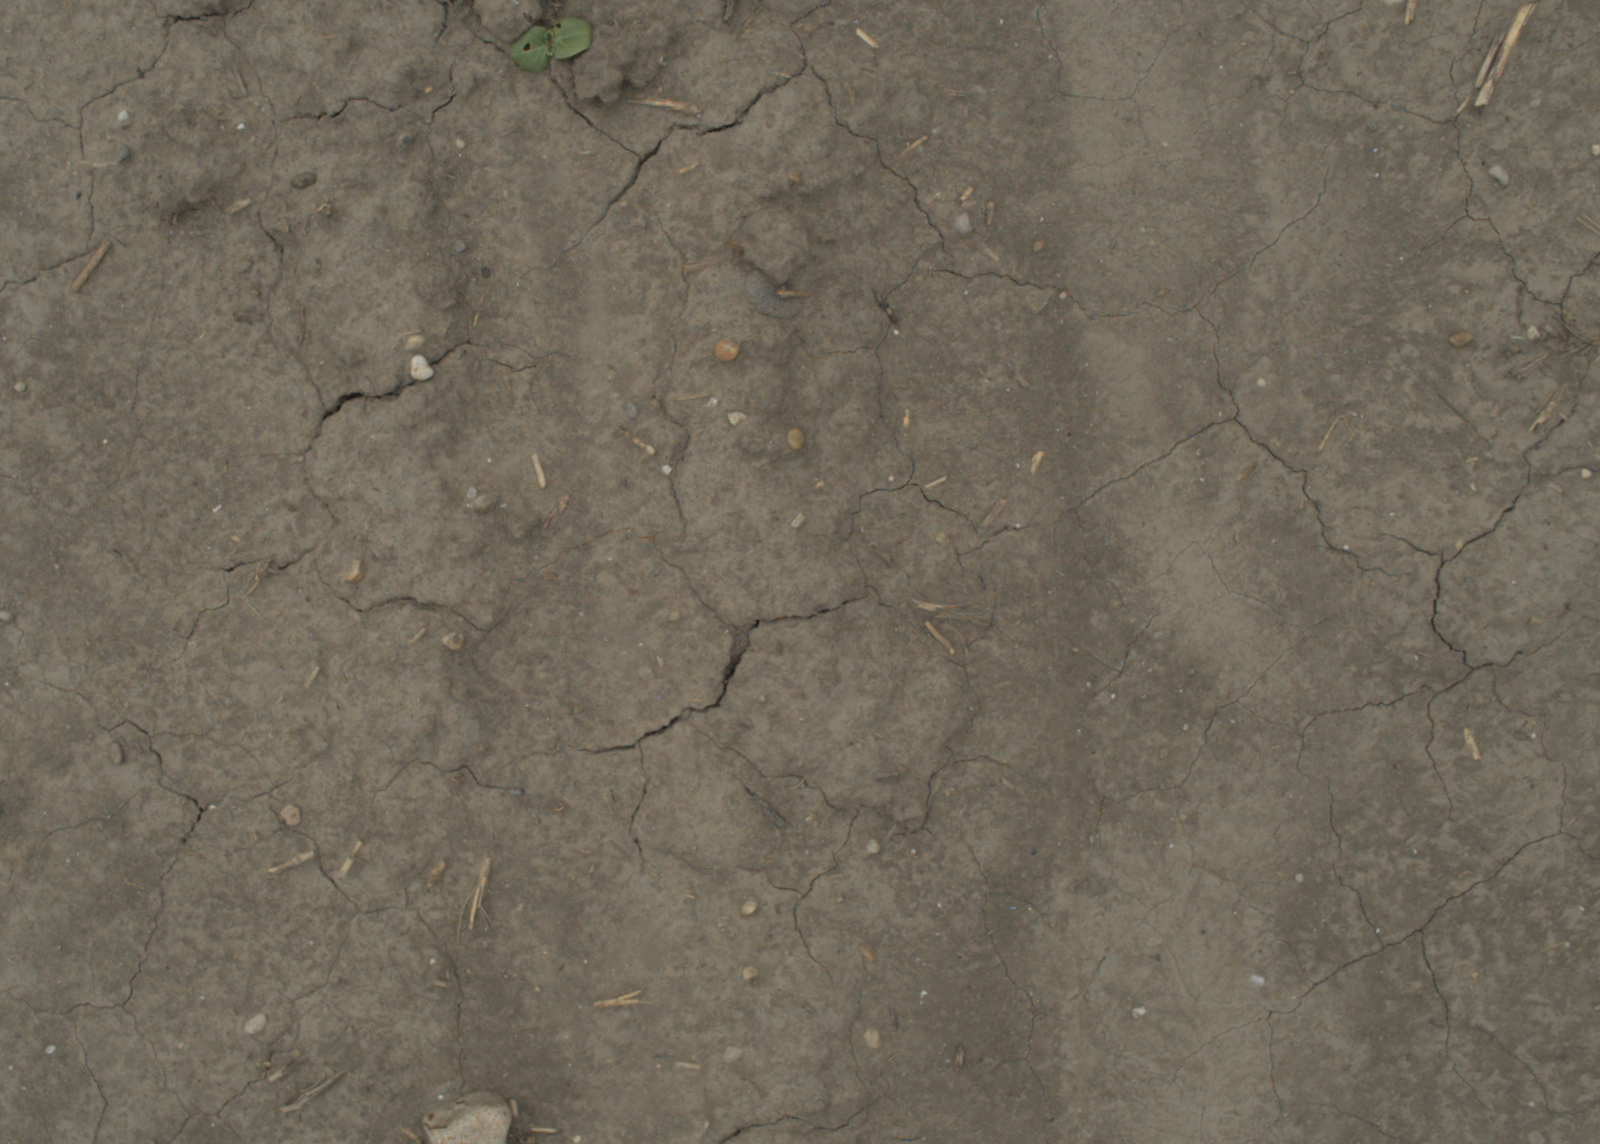
Capture date: 05.07.2021 13:16:02
Weather: cloudy
Wind: medium
Seeding date: 08.06.2021
Plant canopy height (mm): 961